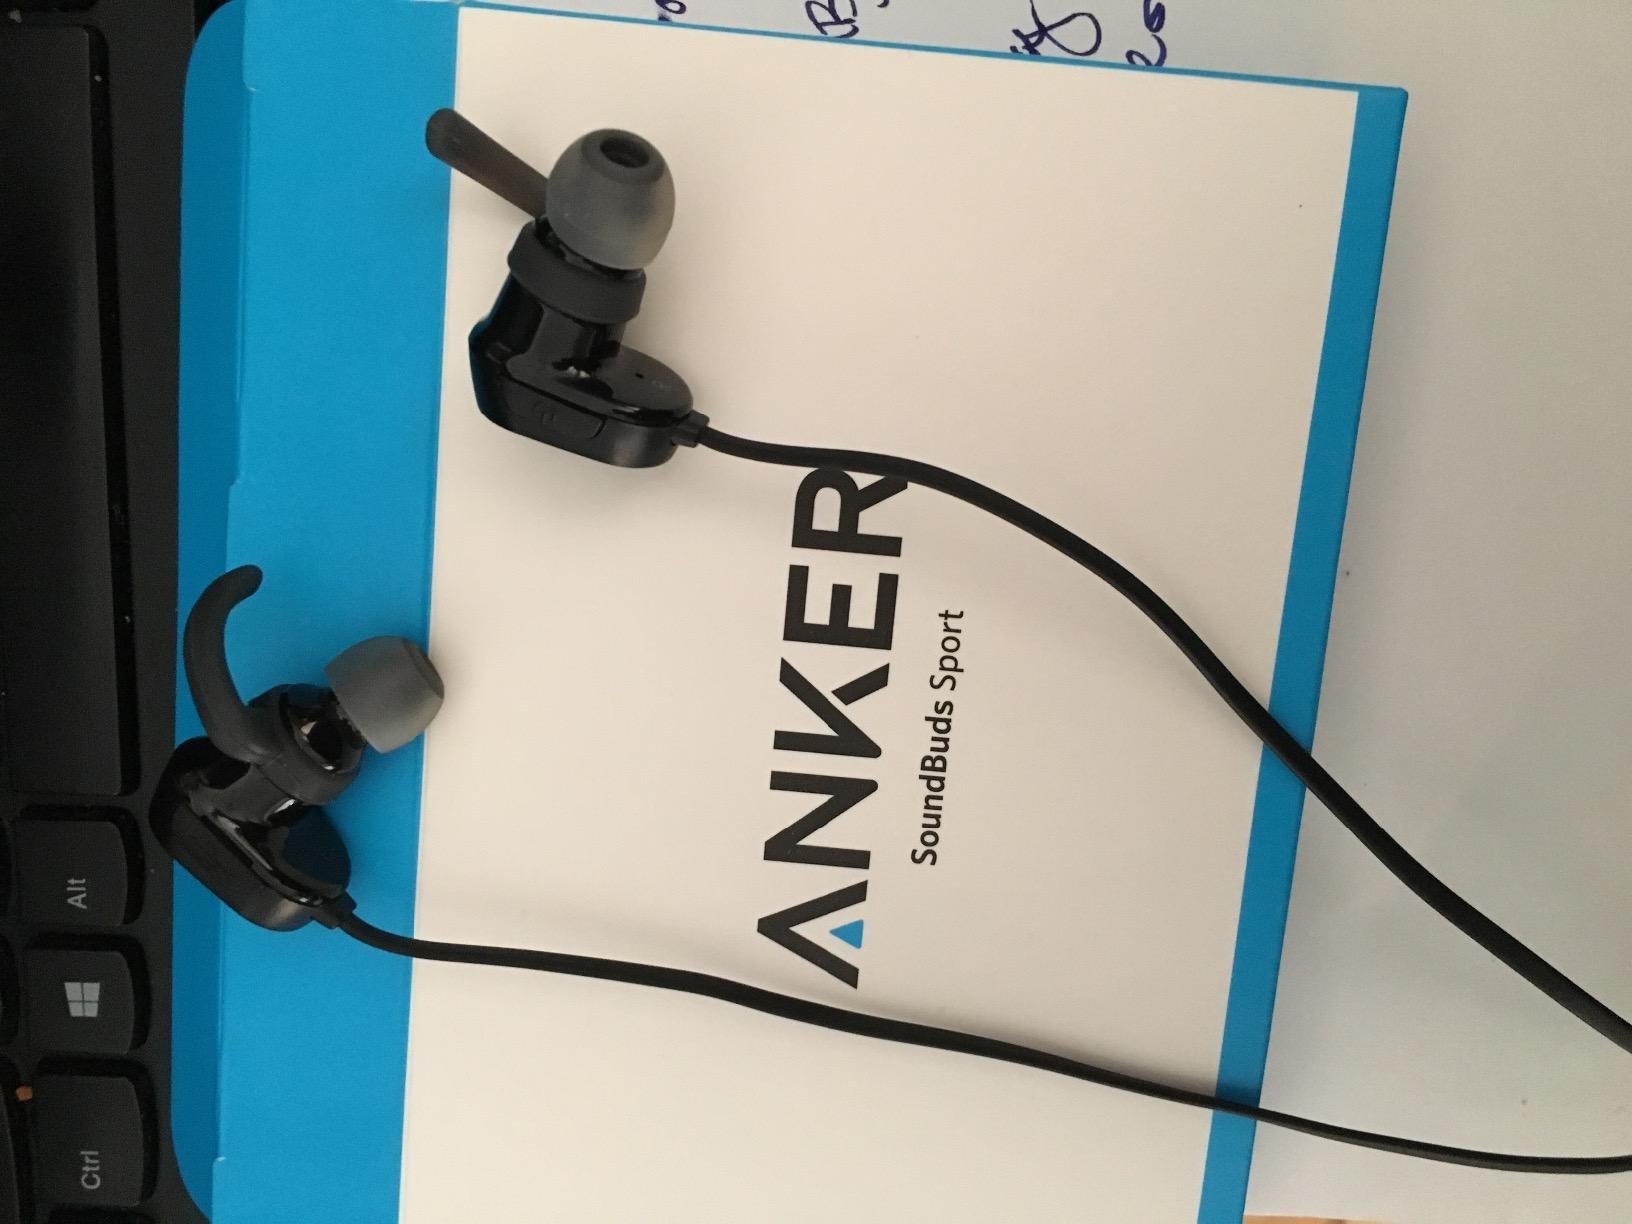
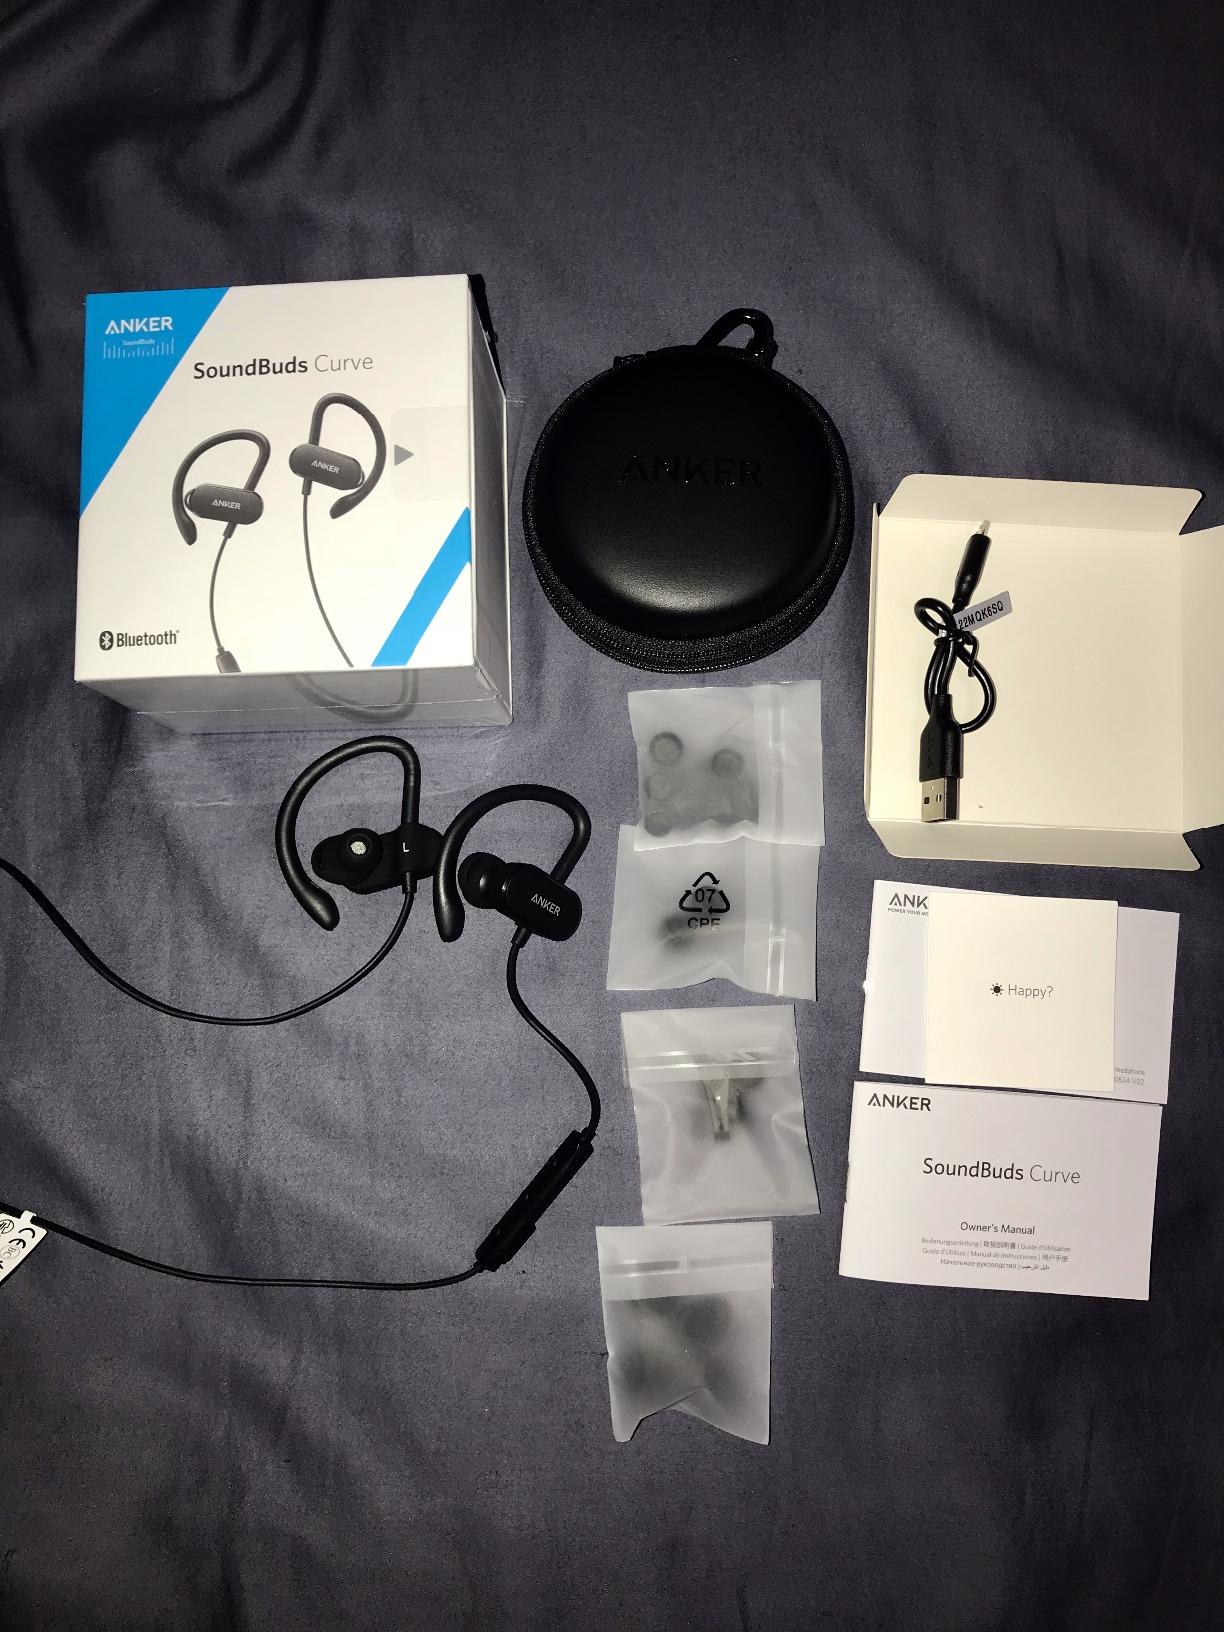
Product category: headphones
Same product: no